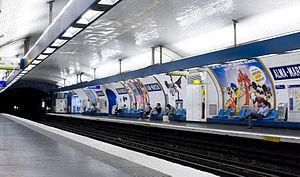
La liste des stations du métro de Paris propose un aperçu des stations actuellement en service, fermées ou autres, du métro de Paris, en France. Le métro a ouvert en 1900 et comprend 302 stations et 383 points d'arrêt, depuis le 23 mars 2013. Les stations fermées ne sont pas comptées dans le total.
Alma - Marceau est une station de la ligne 9 du métro de Paris, située à la limite des 8ᵉ et 16ᵉ arrondissements de Paris.